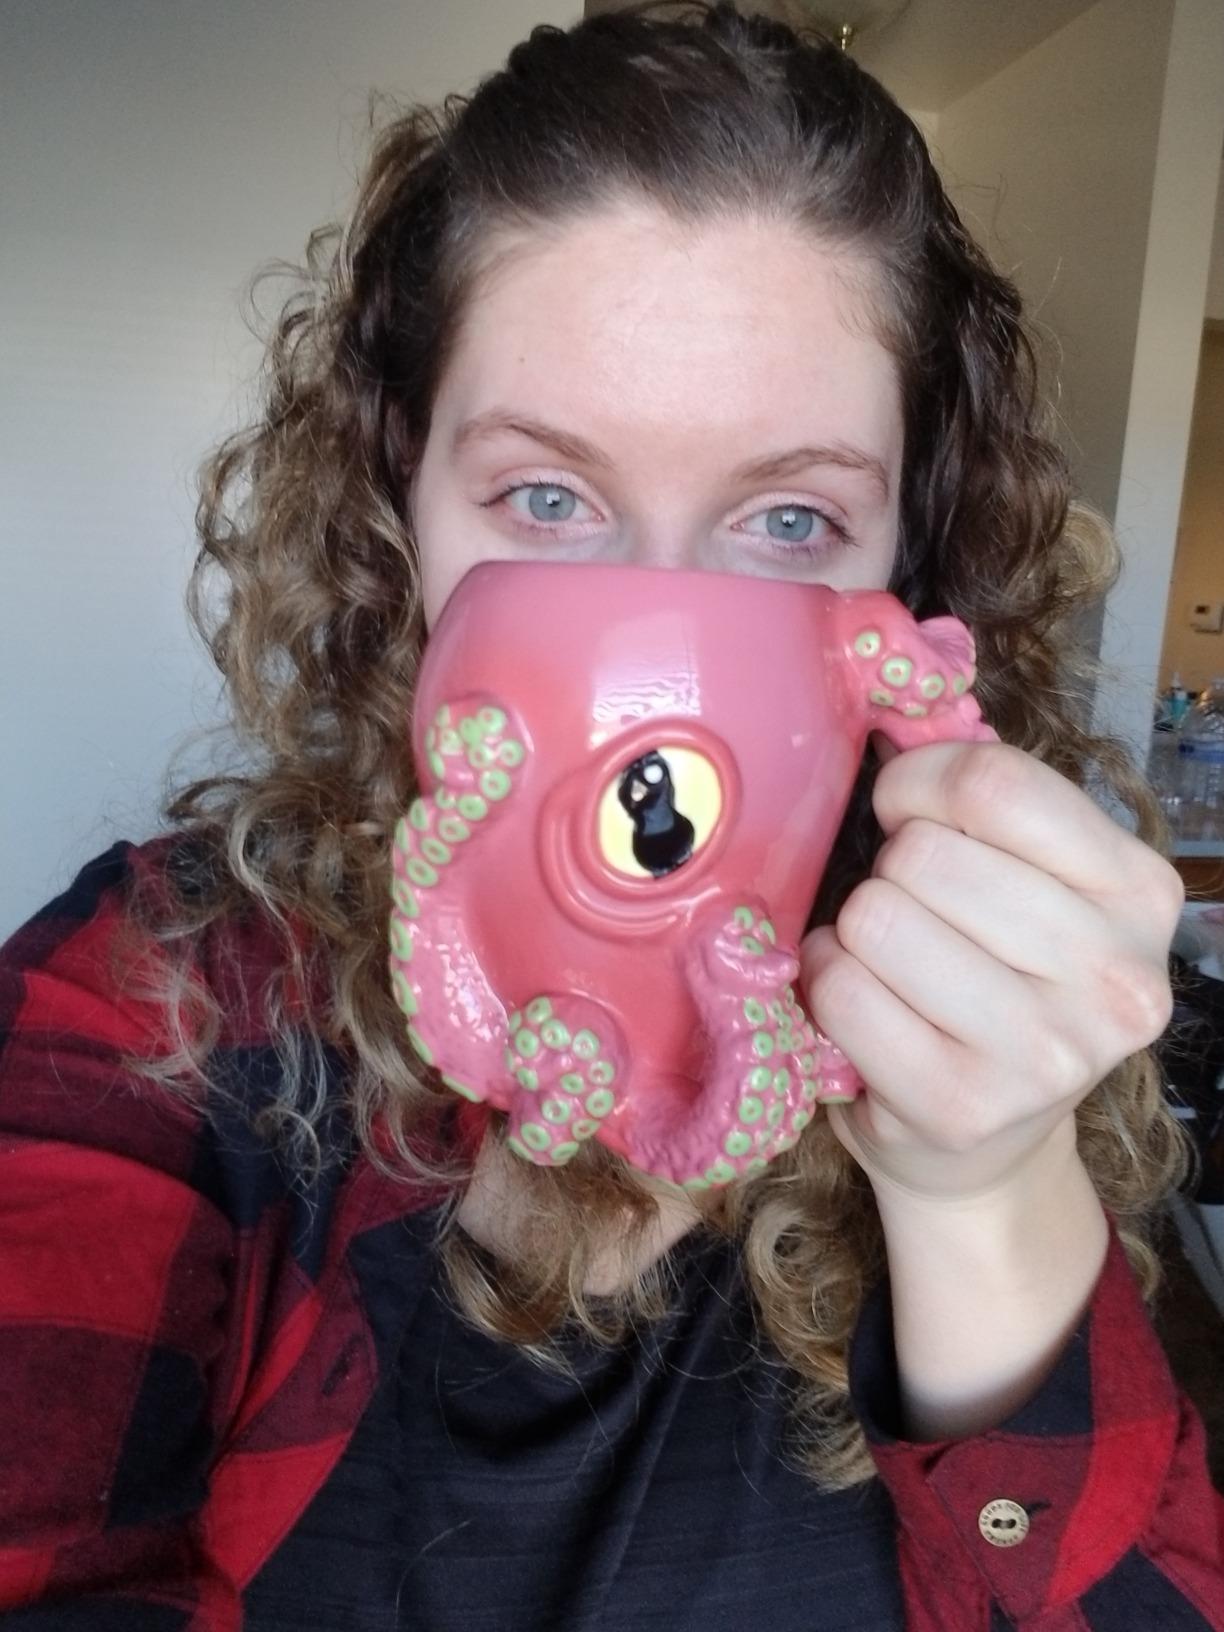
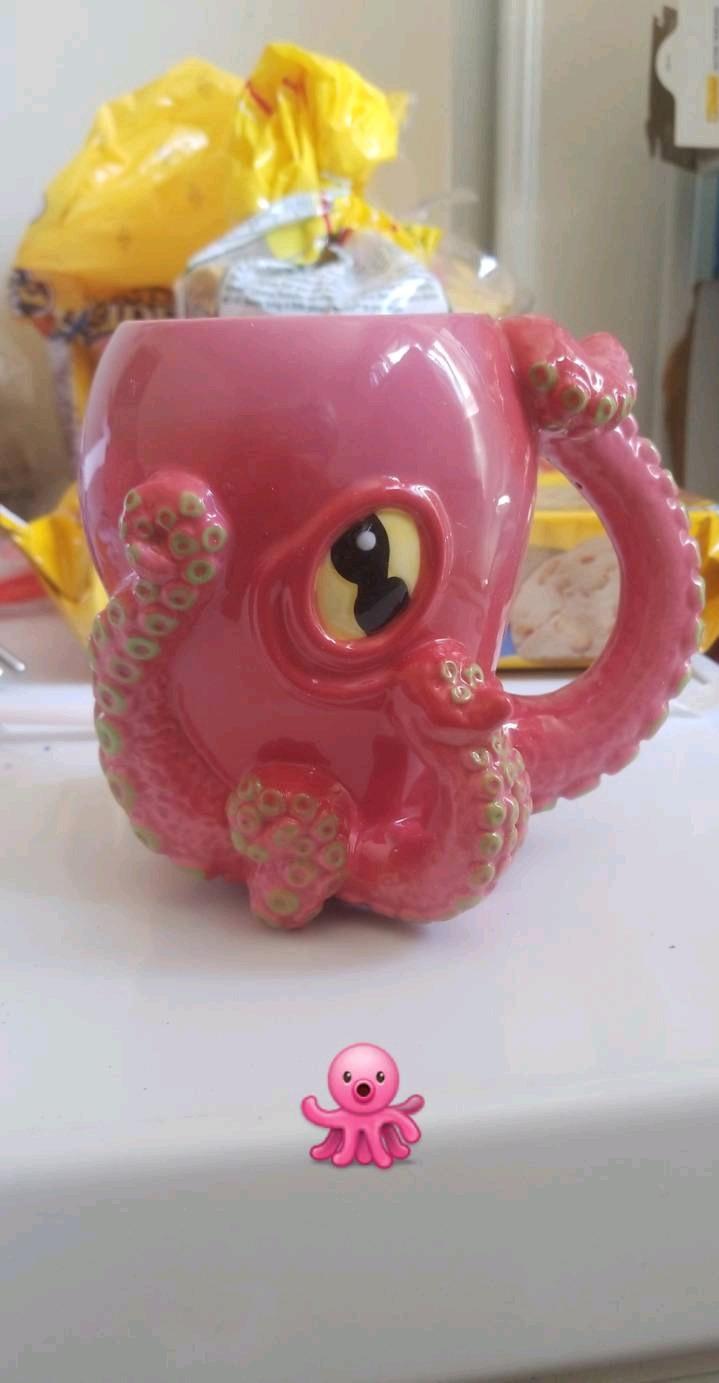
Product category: items_mug
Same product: yes